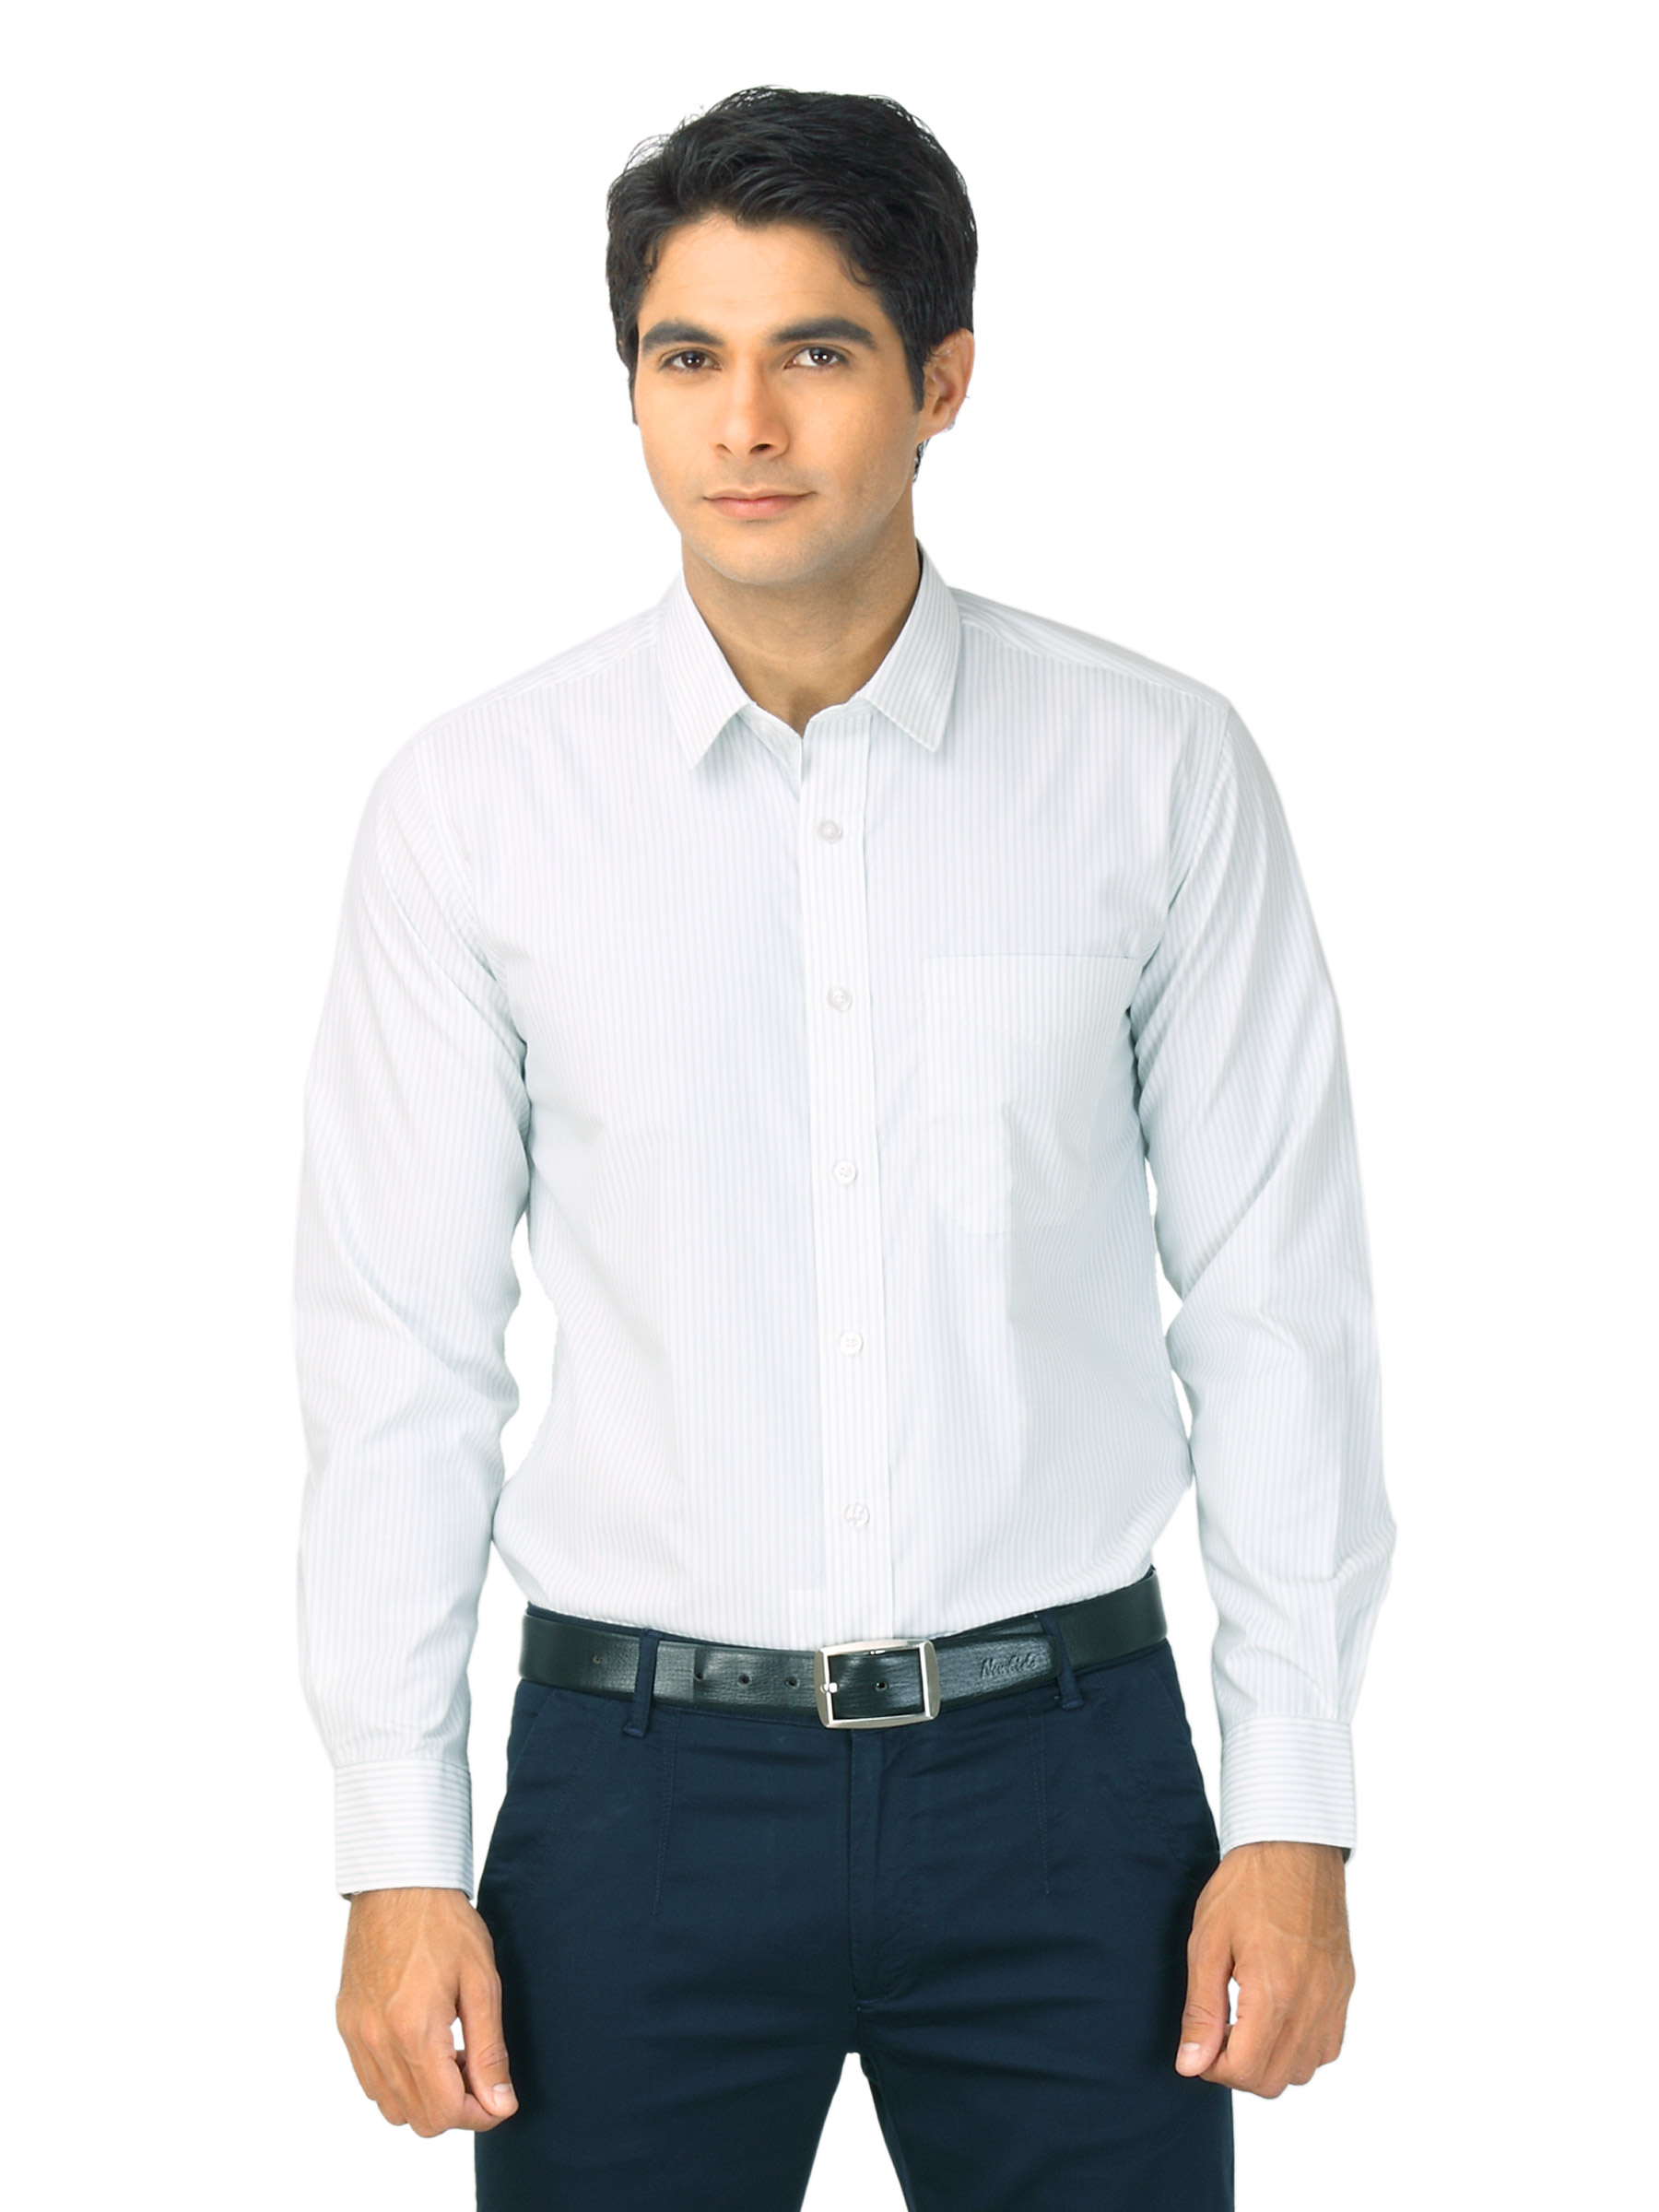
Mark Taylor Men Green & White Striped Shirt
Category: Apparel / Topwear / Shirts
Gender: Men
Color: Green
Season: Fall 2011
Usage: Formal